Pegwell Bay

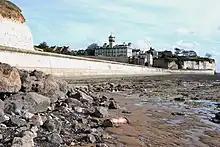

A full-size replica Scandinavian longboat complete with shields is situated by the main road on the low clifftops above Pegwell Bay to commemorate the first Anglo-Saxon landings in England hereabouts. The replica, named "Hugin", sailed from Denmark to Thanet in 1949 to celebrate the 1,500th anniversary of the Anglo-Saxon invasion of Britain, the traditional landing of Hengist and Horsa, and the betrothal of Hengist's daughter, Rowena to Vortigern, King of the Britons. Out of 53 crewmen only the navigator, Peter Jensen, was a professional seaman. Historic conditions were faithfully observed but with the addition of a sextant. The "Hugin" was offered as a gift to Ramsgate and Broadstairs by the "Daily Mail" in order for it to be preserved for centuries. The ship underwent extensive restoration in 2004–5.